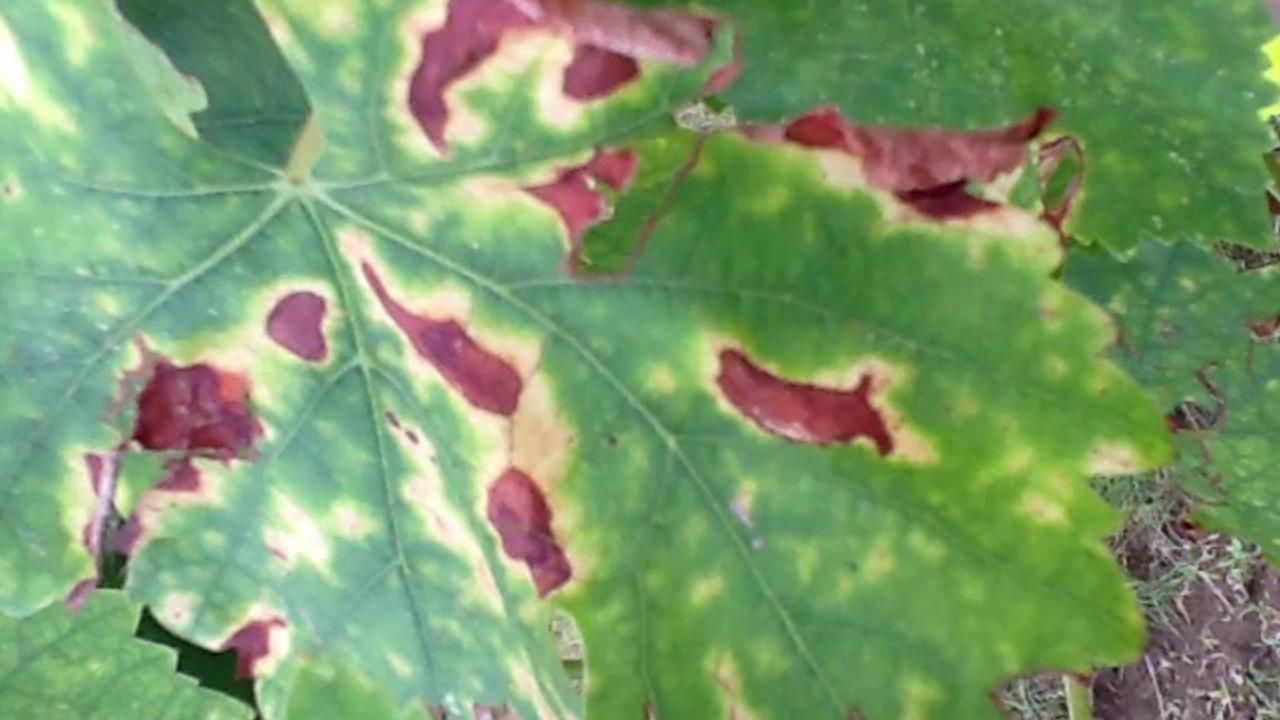
Label: esca